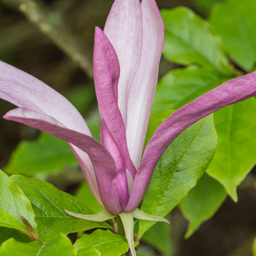
a large pink flower opens up in the sunshine at photo